History of Braathens SAFE (1946–1993)

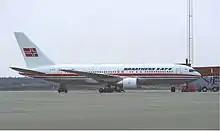
Boeing 767-200 LN-SUV at Stockholm-Arlanda Airport in 1984

Following the decision to sell the two 767s, management also decided to sell the four remaining F-28s. This would allow Braathens to operate a fleet of pure 737-200, giving lower operating costs. One 737 was taken out of service in 1984, and the four F-28s sold in 1986. The same year, seven more 737-200s were delivered, along with two more in 1987 and 1988. By then, Braathens SAFEs entire fleet consisted of nineteen 737-200s. At the same time, Boeing had launched the 737-300, a slightly larger aircraft with new CFM-56 engines. Braathens SAFE considered the new aircraft, but where concerned that it used a traditional mechanical cockpit. The airline also needed larger aircraft for the charter traffic, and smaller aircraft for the domestic routes. The airline also considered the McDonnell Douglas MD-80 and the Airbus A320, but settled on the 737 following the announcement of the stretched 737-400, with 156 seats, and the shortened 737-500, with 124 seats. These had glass cockpits, and Braathens SAFE would be among the first airlines to receive both models. To finance the purchase, the airline sold all but two of the 737-200s and leased them back. For some of the aircraft, they received more money than they had paid.